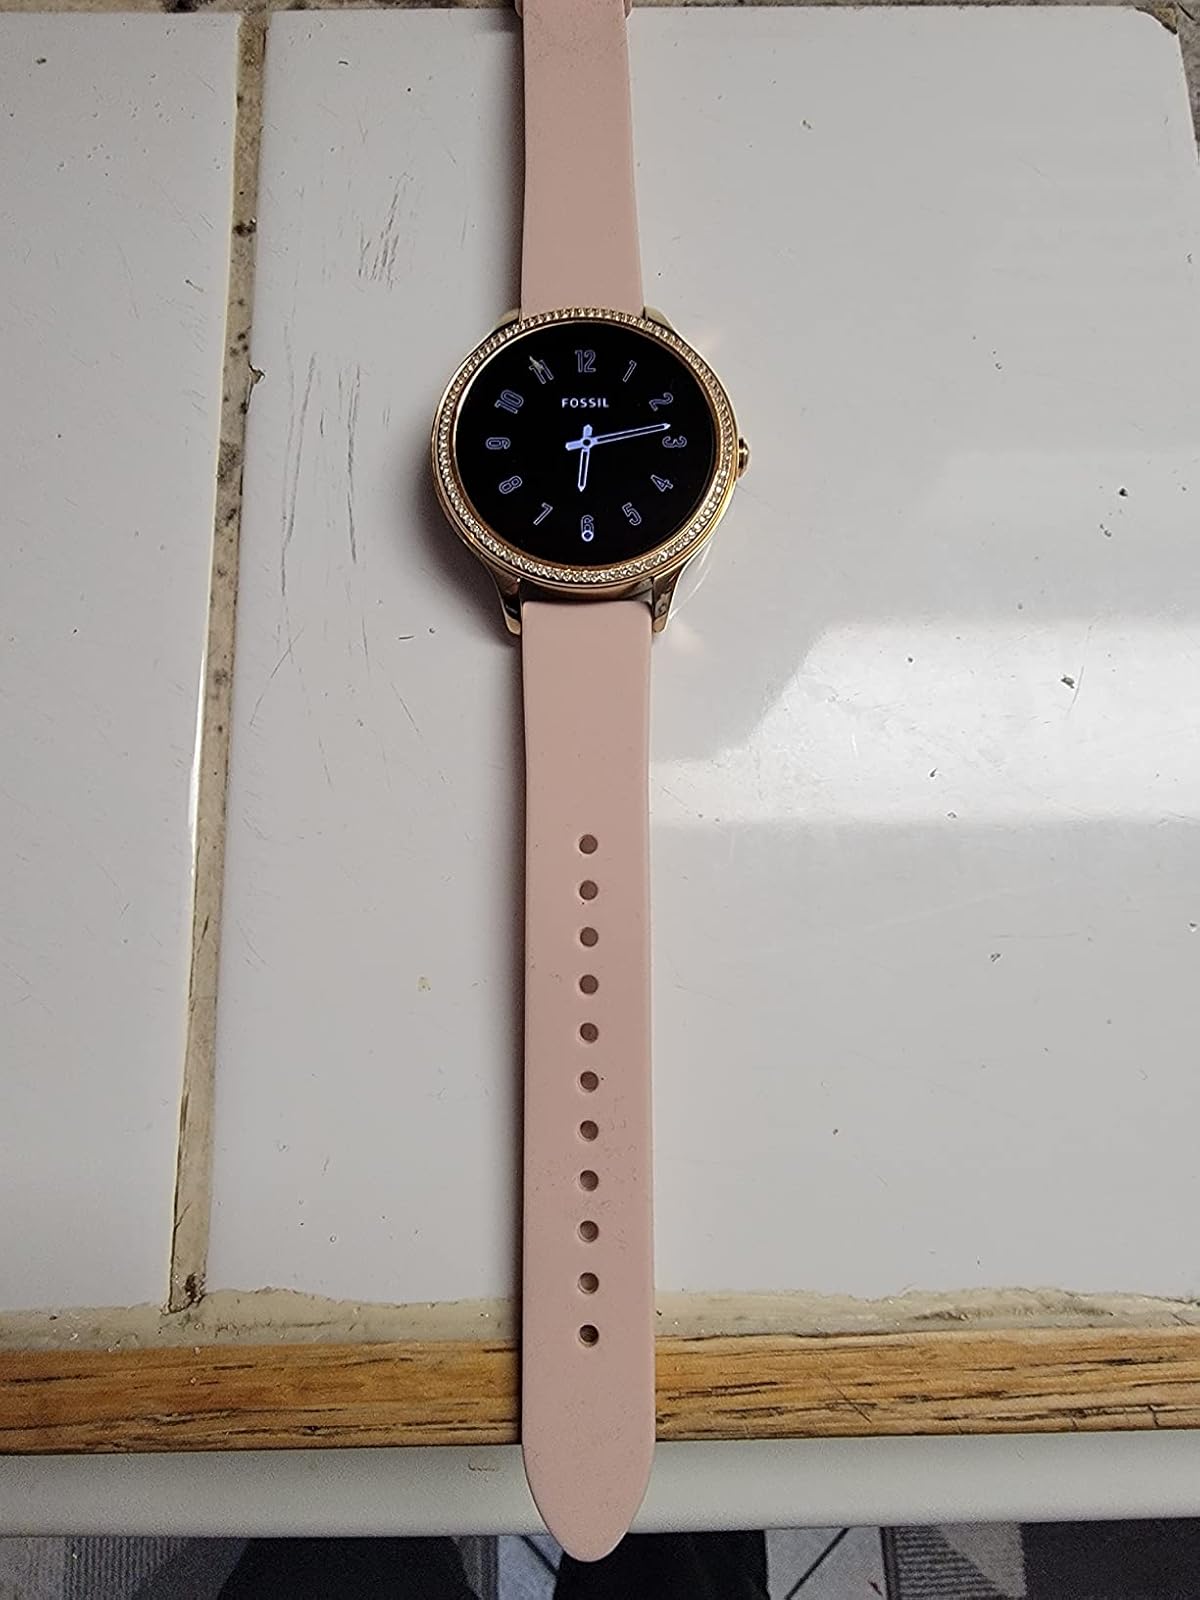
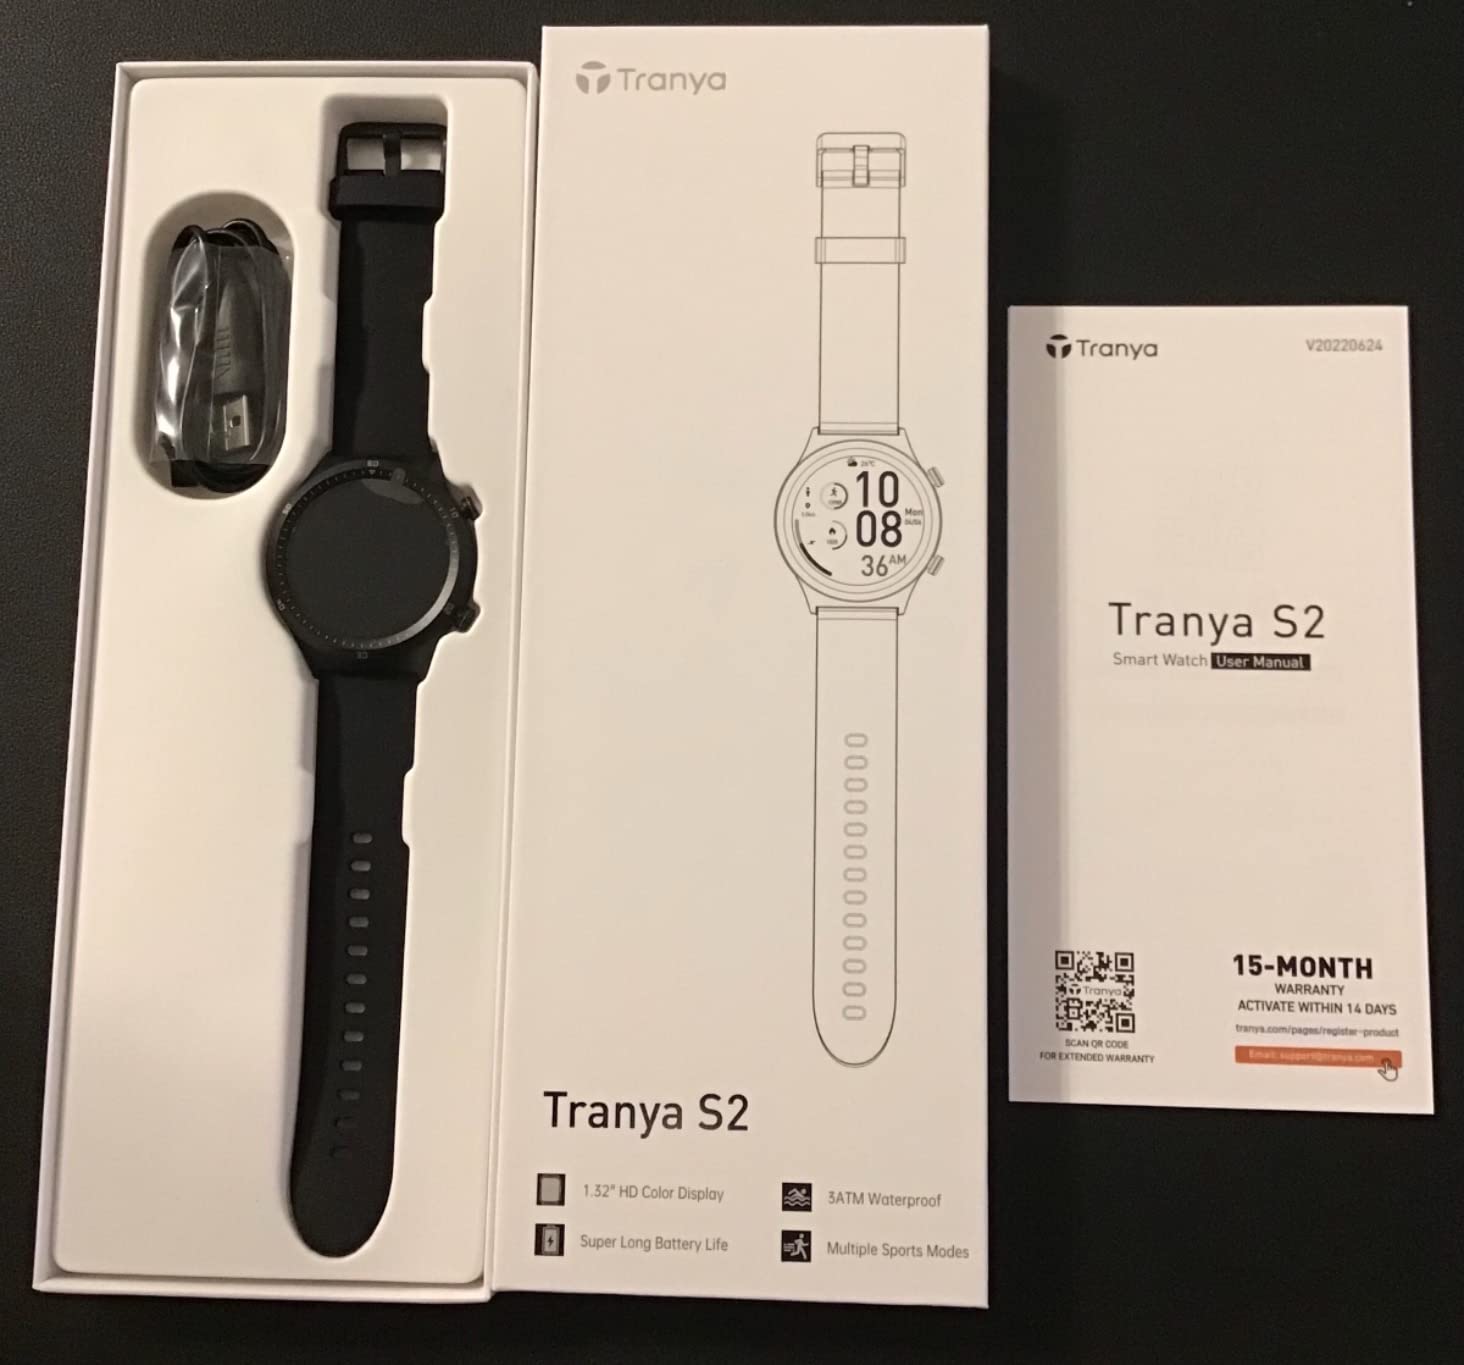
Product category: smartwatch
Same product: no